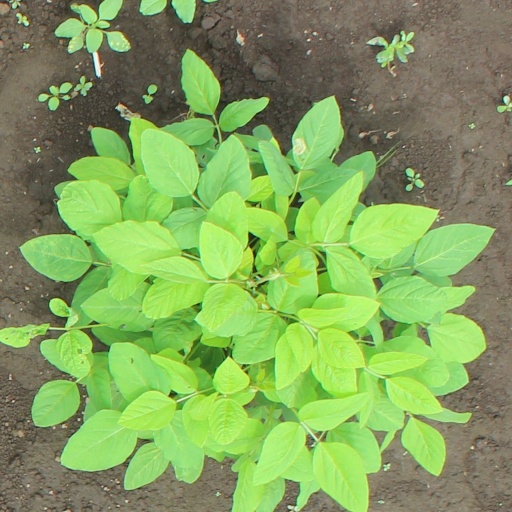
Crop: soybean